Missouri River

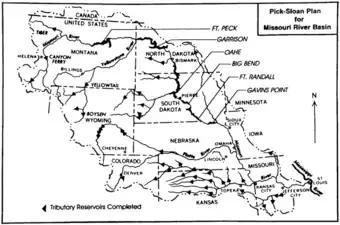
Map showing major features of the Pick–Sloan Plan; other dams and their reservoirs are denoted by triangles

In the late 19th and early 20th centuries, a great number of dams were built along the course of the Missouri, transforming 35 percent of the river into a chain of reservoirs. River development was stimulated by a variety of factors, first by growing demand for electricity in the rural northwestern parts of the basin, and by floods and droughts that plagued rapidly growing agricultural and urban areas along the lower Missouri River. Small, privately owned hydroelectric projects have existed since the 1890s, but the large flood-control and storage dams that characterize the middle reaches of the river today were not constructed until the 1950s.